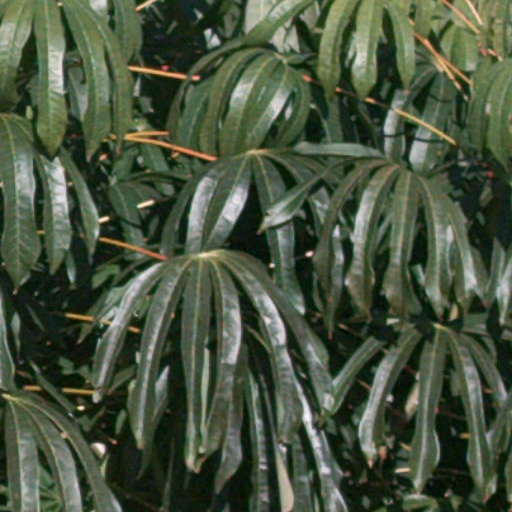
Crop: cassava